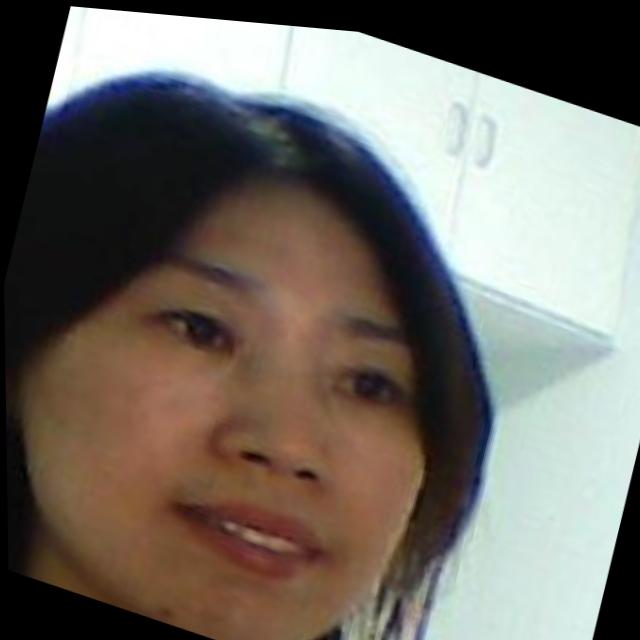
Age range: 21-44